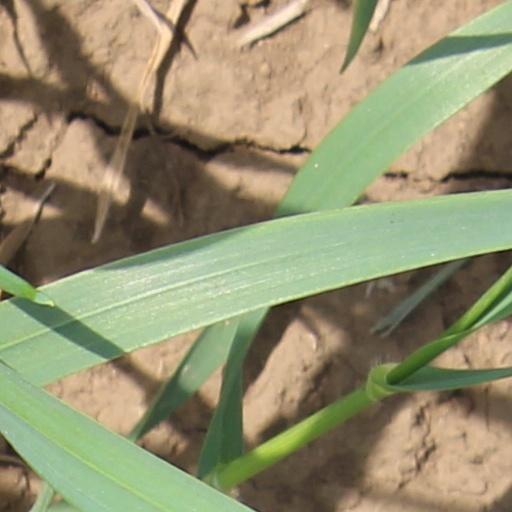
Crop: wheat